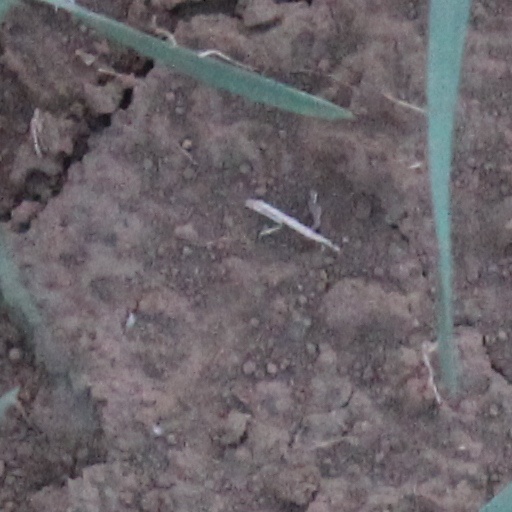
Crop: wheat